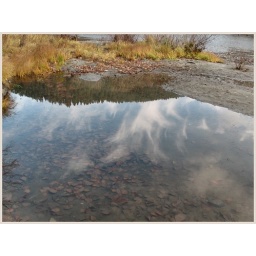
Fluffy clouds reflected in clear water on a near winter day along the Wenatchee River.